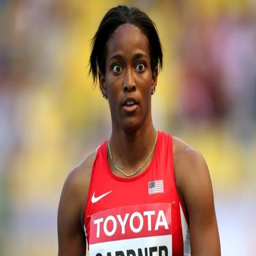
person in the womens 100m